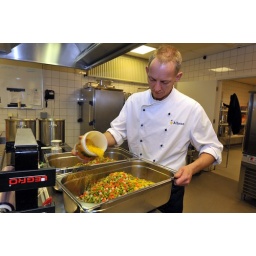
Kok Peter van Gorp bereidt het eten voor in universiteitsrestaurant Food Plaza. Foto door Jack Tummers